Special Emergency Response Team (Queensland)

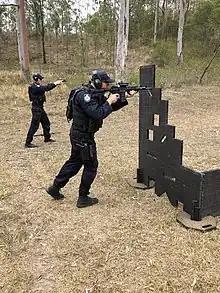
MRC shooting drills

Between July 2015 and January 2016, the Public Safety Response Team (PSRT) part of the Specialist Services Group within the Operations Support Command, trialled a Mobile Response Capability (MRC), utilising structured teams of four PSRT officers based on the Victoria Police Critical Incident Response Team model. The success of the trial has resulted in the MRC becoming embedded in the PSRT capability, primarily servicing Brisbane Metropolitan, Logan, and Ipswich Districts. The MRC roles are to support first-response officers at high-risk situations to de-escalate the incident and also to conduct patrols around priority sites and critical infrastructure and places of mass gatherings to provide a timely response in the event of an incident. The MRC has the ability to assist with containment and cordon placements of high-risk situations until the arrival of SERT and assist with hostage reception. MRC officers have a range of specialised equipment including helmets and ballistics shields, and are issued with Remington R4 and SIG Sauer SIGM400 rifles, and have a range of less-than-lethal options, including the Penn Arms 40mm grenade launcher, Remington 870 loaded with bean bag rounds and pepper-ball gun.